Enfield Chase railway station

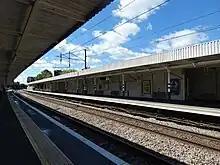

By the end of the 19th century, there was a need to relieve the pressure on the main line to the north out of Kings Cross, and a plan to continue the Enfield branch to Hertford and Stevenage was conceived. An Act of Parliament was passed in 1898, and the GNR set about acquiring and demolishing houses and compensating land owners in the area. Work on the line commenced in 1906. The new Enfield Station was sited a few hundred yards to the east of the existing one, and raised above ground level so that north bound trains could access a new bridge crossing the road at Windmill Hill. It opened on 4 April 1910 for services as far as Cuffley. The first through train to Stevenage did not run until 4 March 1918, because of a host of legal and engineering difficulties, and shortages of men and material caused by World War I. The name Enfield Chase was adopted in 1924, to avoid confusion with Enfield Town station.